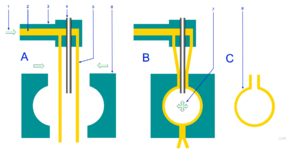
En plasturgie, le moulage par extrusion et soufflage ou plus simplement l'extrusion-soufflage est un procédé de mise en forme de matériaux polymères thermoplastiques qui est utilisé pour fabriquer des corps creux de contenance variable : bouteilles, flacons, bidons, fûts, réservoirs, etc.
Le moulage par soufflage est un procédé de mise en forme par moulage de matériaux polymères thermoplastiques — issus par exemple de HDPE, LDPE, PET, PP, PVC — qui est utilisé pour fabriquer en discontinu des corps creux, tels des bouteilles et des flacons. Le moulage par soufflage permet généralement de fabriquer des corps creux de plus faible capacité que le rotomoulage.